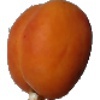
Label: Apricot 1